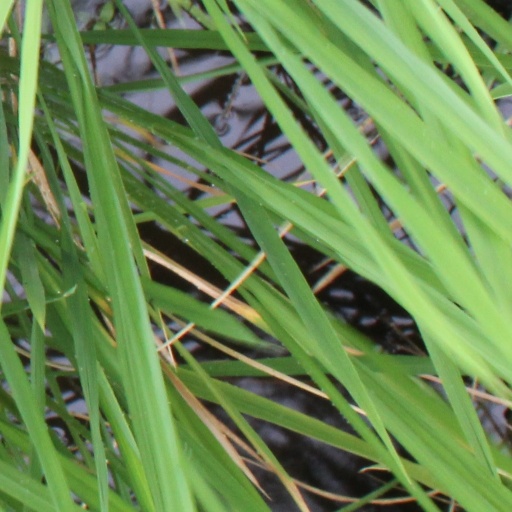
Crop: rice